Petropavlovskaya Poorhouse

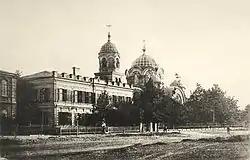
Petropavlovskaya Poorhouse on a postcard, between 1893 and 1917

The Petropavlovskaya Poorhouse was a poorhouse in Rostov-on-Don constructed in the 1860s.